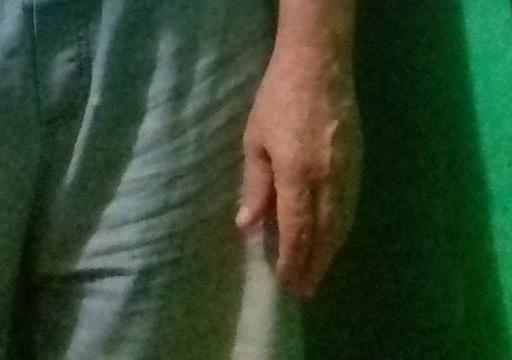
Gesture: no_gesture